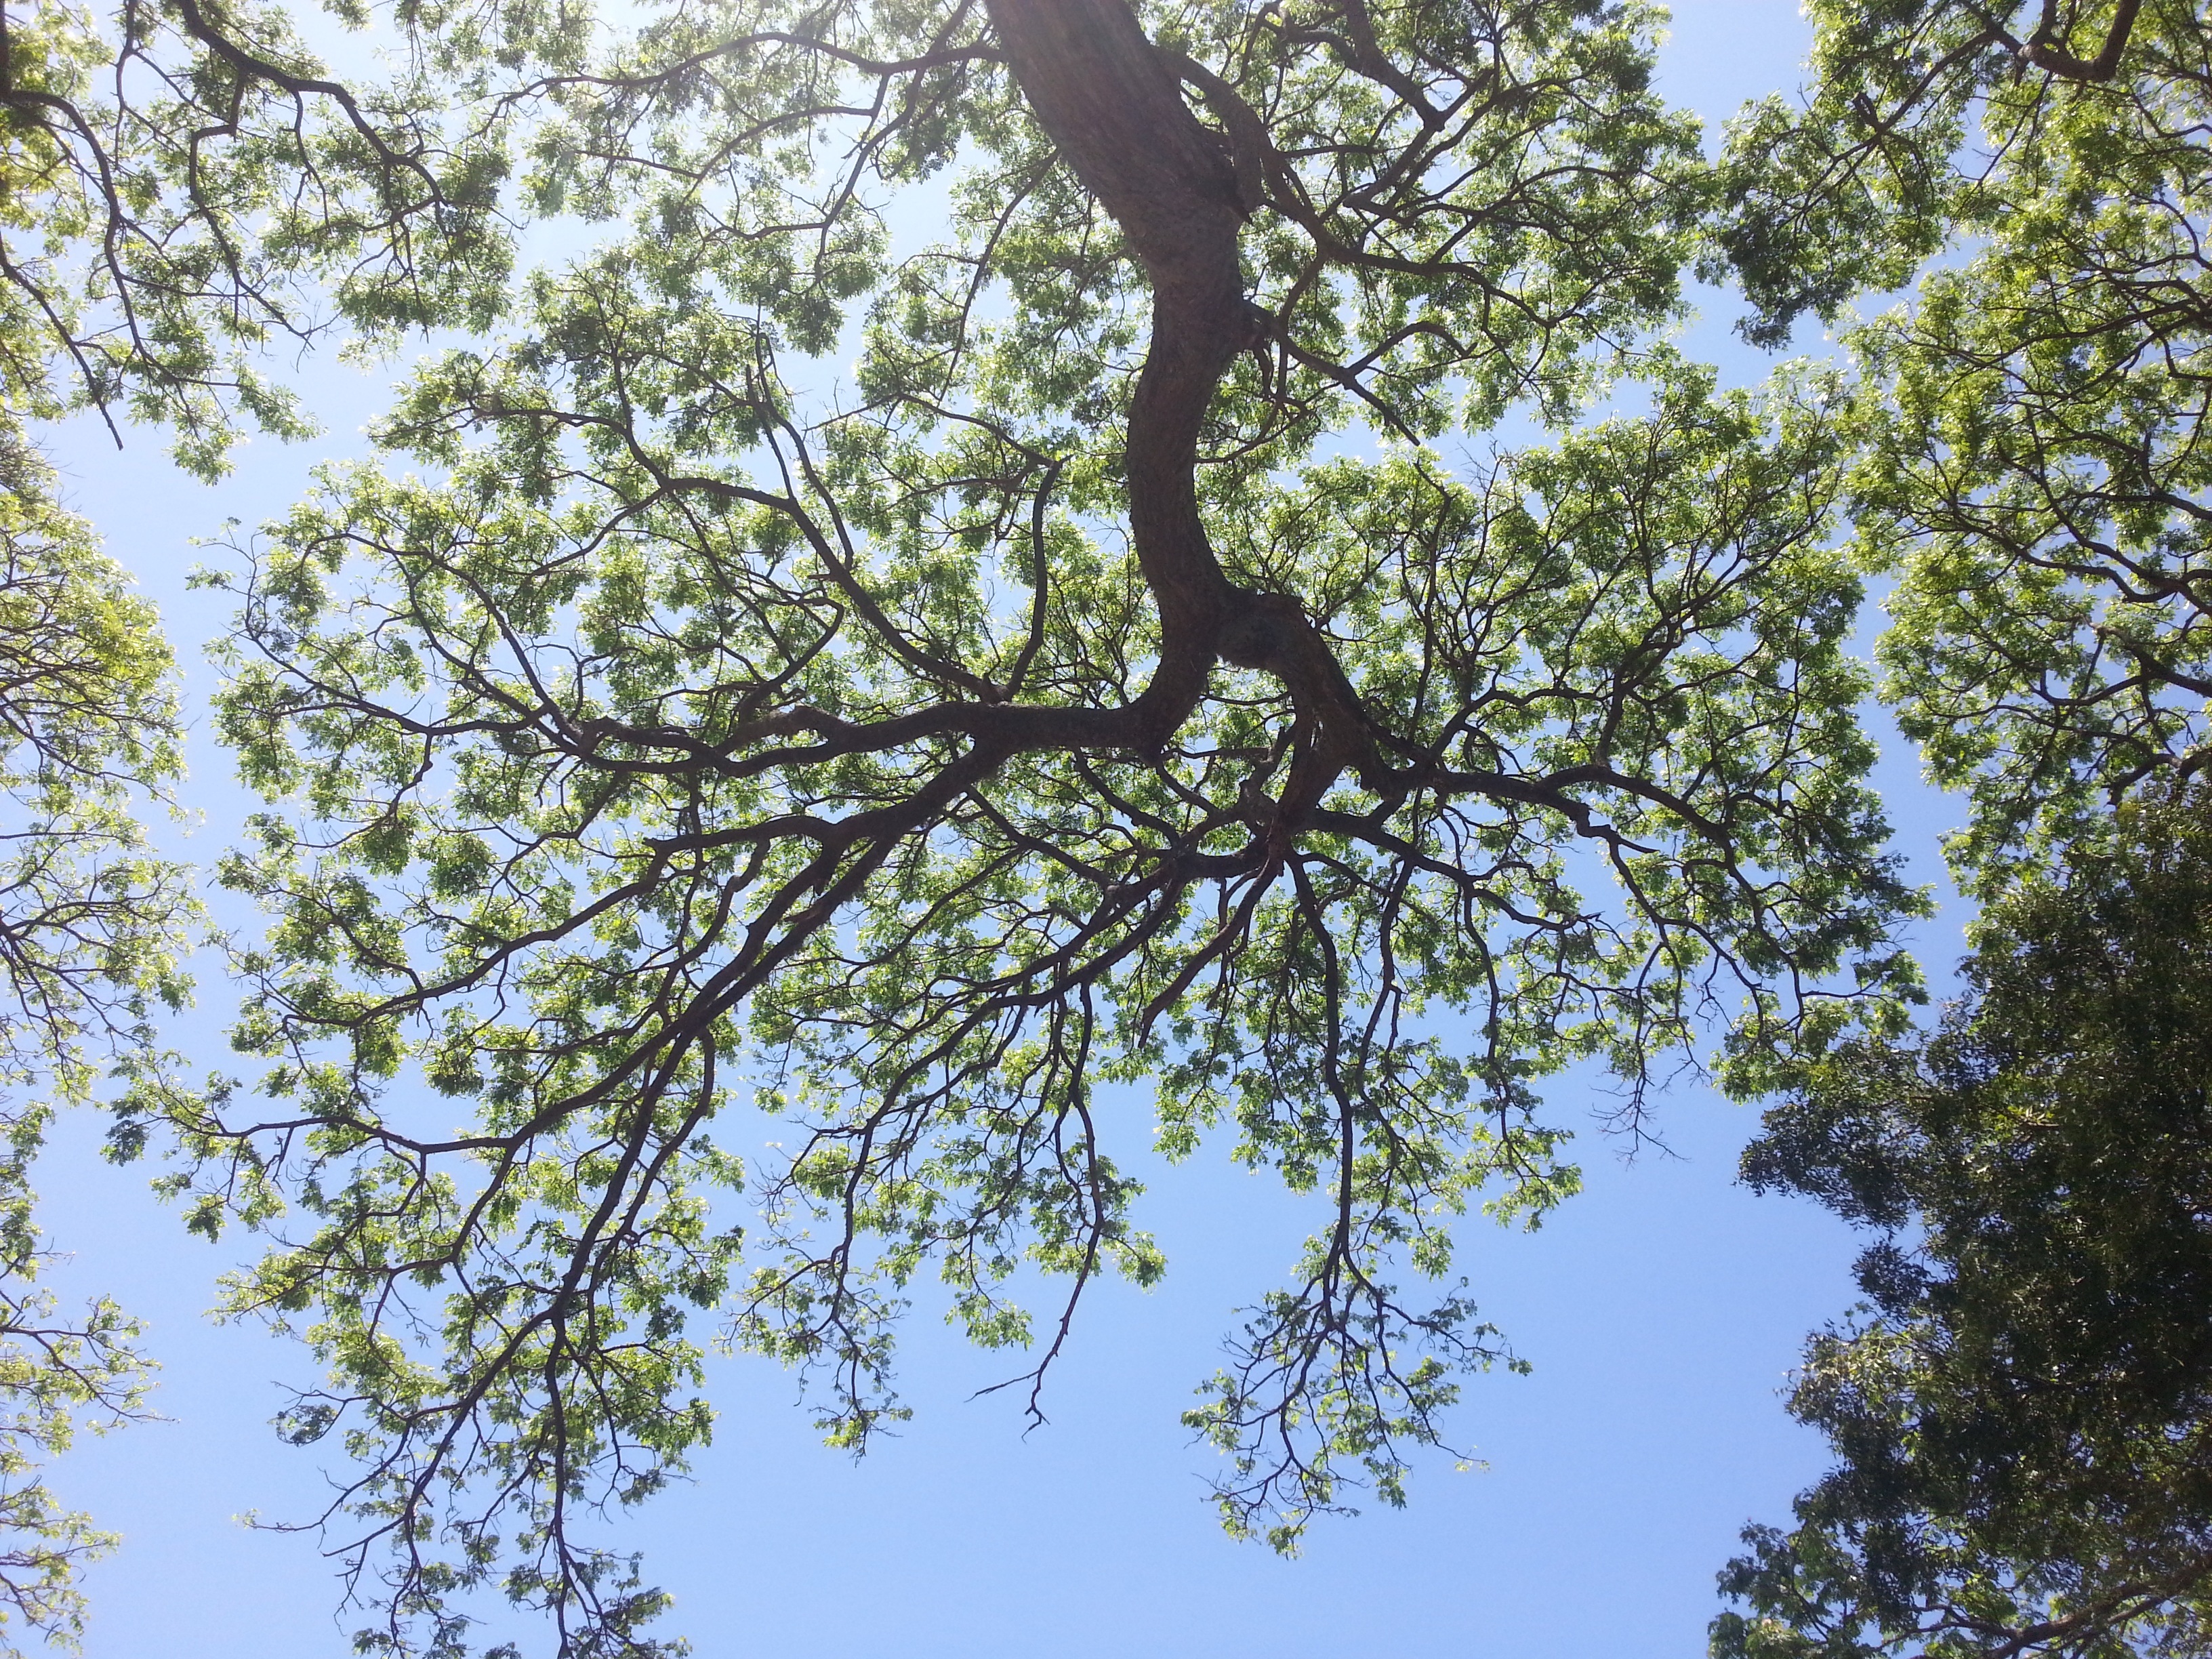
tree, water, nature, forest, branch, blossom, light, plant, sky, wood, sunlight, leaf, flower, trunk, environment, green, natural, park, scenery, botany, garden, healthy, flora, season, bright, woodland, flowering plant, tree planting, woody plant, land plant